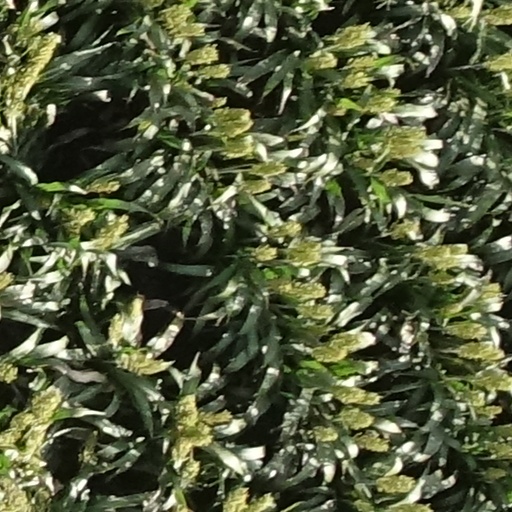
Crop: sorghum